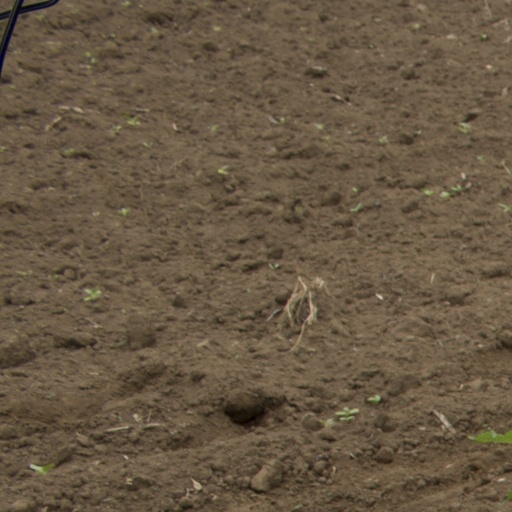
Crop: Jerusalem artichoke